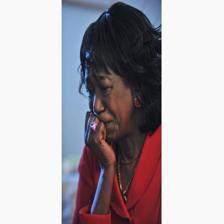
Image emotion (VAD): valence: -0.8, arousal: 0.2, dominance: -0.8
Candidate emotion words:
hungry — valence: -0.834, arousal: 0.38, dominance: -0.492
afraid — valence: -0.98, arousal: 0.55, dominance: -0.51
expectant — valence: 0.416, arousal: 0.3, dominance: -0.052
contemplative — valence: 0.458, arousal: -0.384, dominance: 0.478
Best matching emotion: afraid